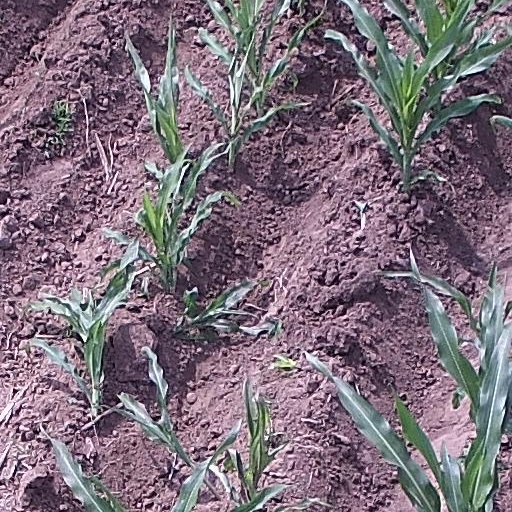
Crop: maize; corn